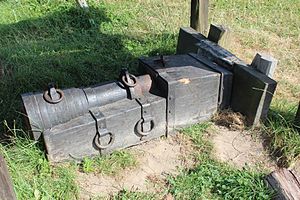
Middelaldercentret / Attraktioner og arrangementer
Kanonen der affyres for publikum.
Kanon på Middelaldercentret ved Nykøbing Falster
Middelaldercentret er et frilandsmuseum, oplevelses- og forsøgscenter med fokus på dansk middelalder omkring år 1400. Museet ligger i den nordlige udkant af Sundby på Lollandssiden af Guldborg Sund lige over for Nykøbing Falster og er områdets mest populære attraktion.